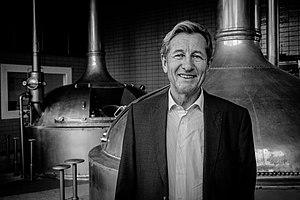
Michel Haag par Claude Truong-Ngoc
Meteor est une brasserie indépendante alsacienne fondée en 1640. Elle est installée à Hochfelden dans le département du Bas-Rhin.